Sarchí (canton)

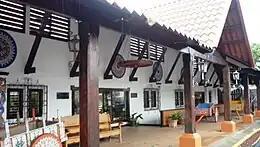
Sarchi is the cradle of the craft of Costa Rica and has many factories and shops that an important visit for tourists

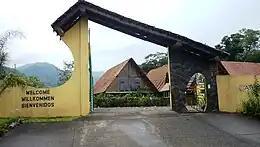
In Toro Amarillo is the spectacular Toro's Waterfall with an exotic hotel designed by famed Arq. Ibo Bonilla

The elongated canton lies between the Molino and Toro rivers on the northwest and the Sarchí River on the southeast. It reaches northward into a beautiful high valley of the Cordillera Central (Central Mountain Range) between the Poás and Platanar volcanoes.